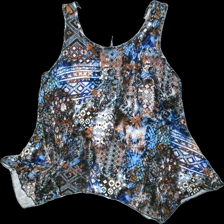
View: front
Type: Tank top
Category: Ladies
Brand: Alice Bizous (Joy)
Colors: White, Black, Brown, Multicolor
Material: 100% viscose
Pattern: Geometric print
Cut: Regular
Size: L
Season: All
Damage location: middle center
Damage 2 location: middle center
Price range: 50-100
Recommended usage: Reuse
Description: linne med geometriska mönster i massor av färger